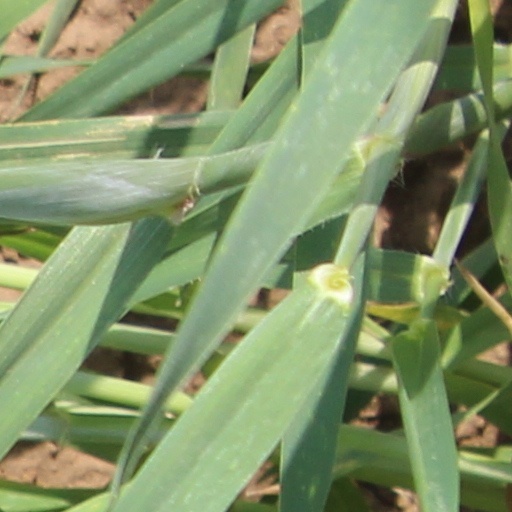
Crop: wheat